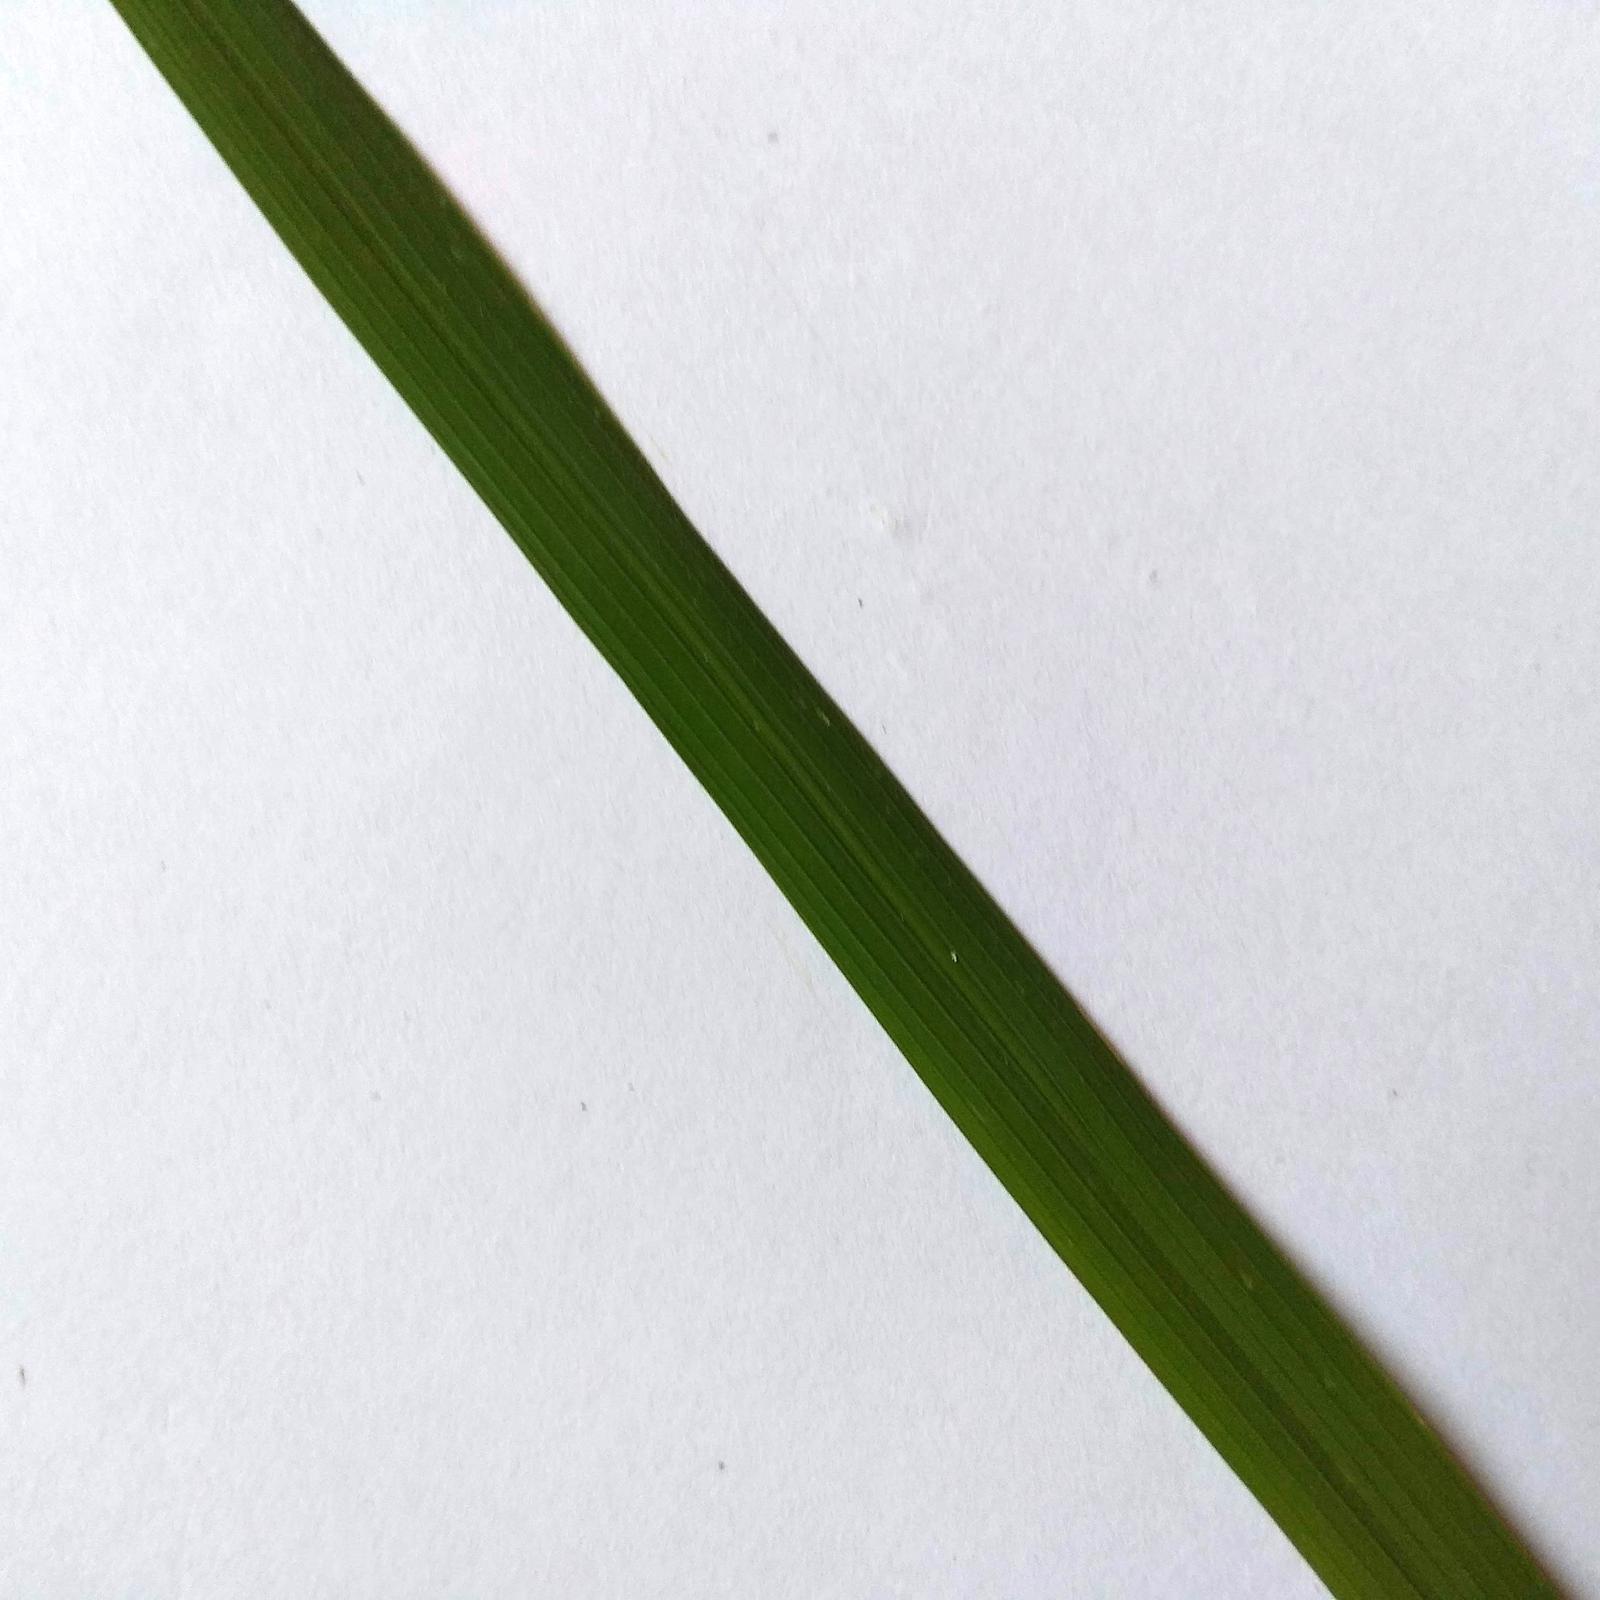
Nhãn: Healthy